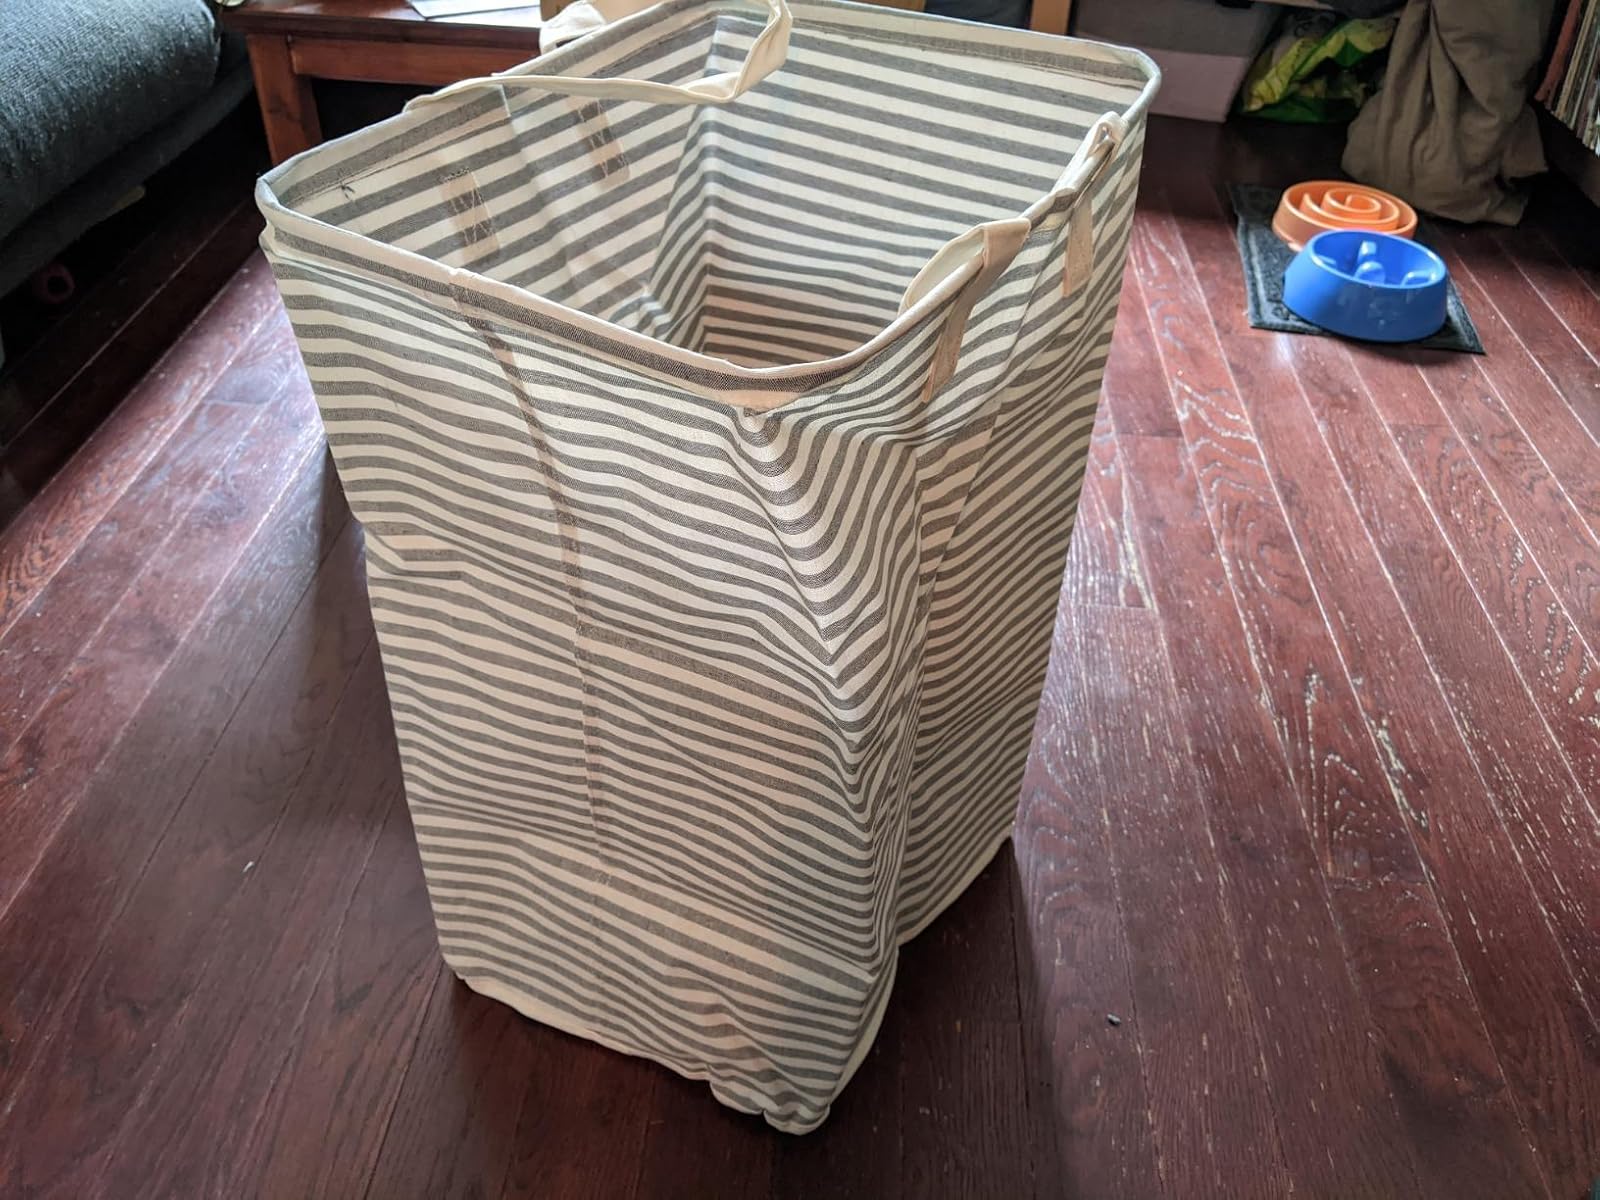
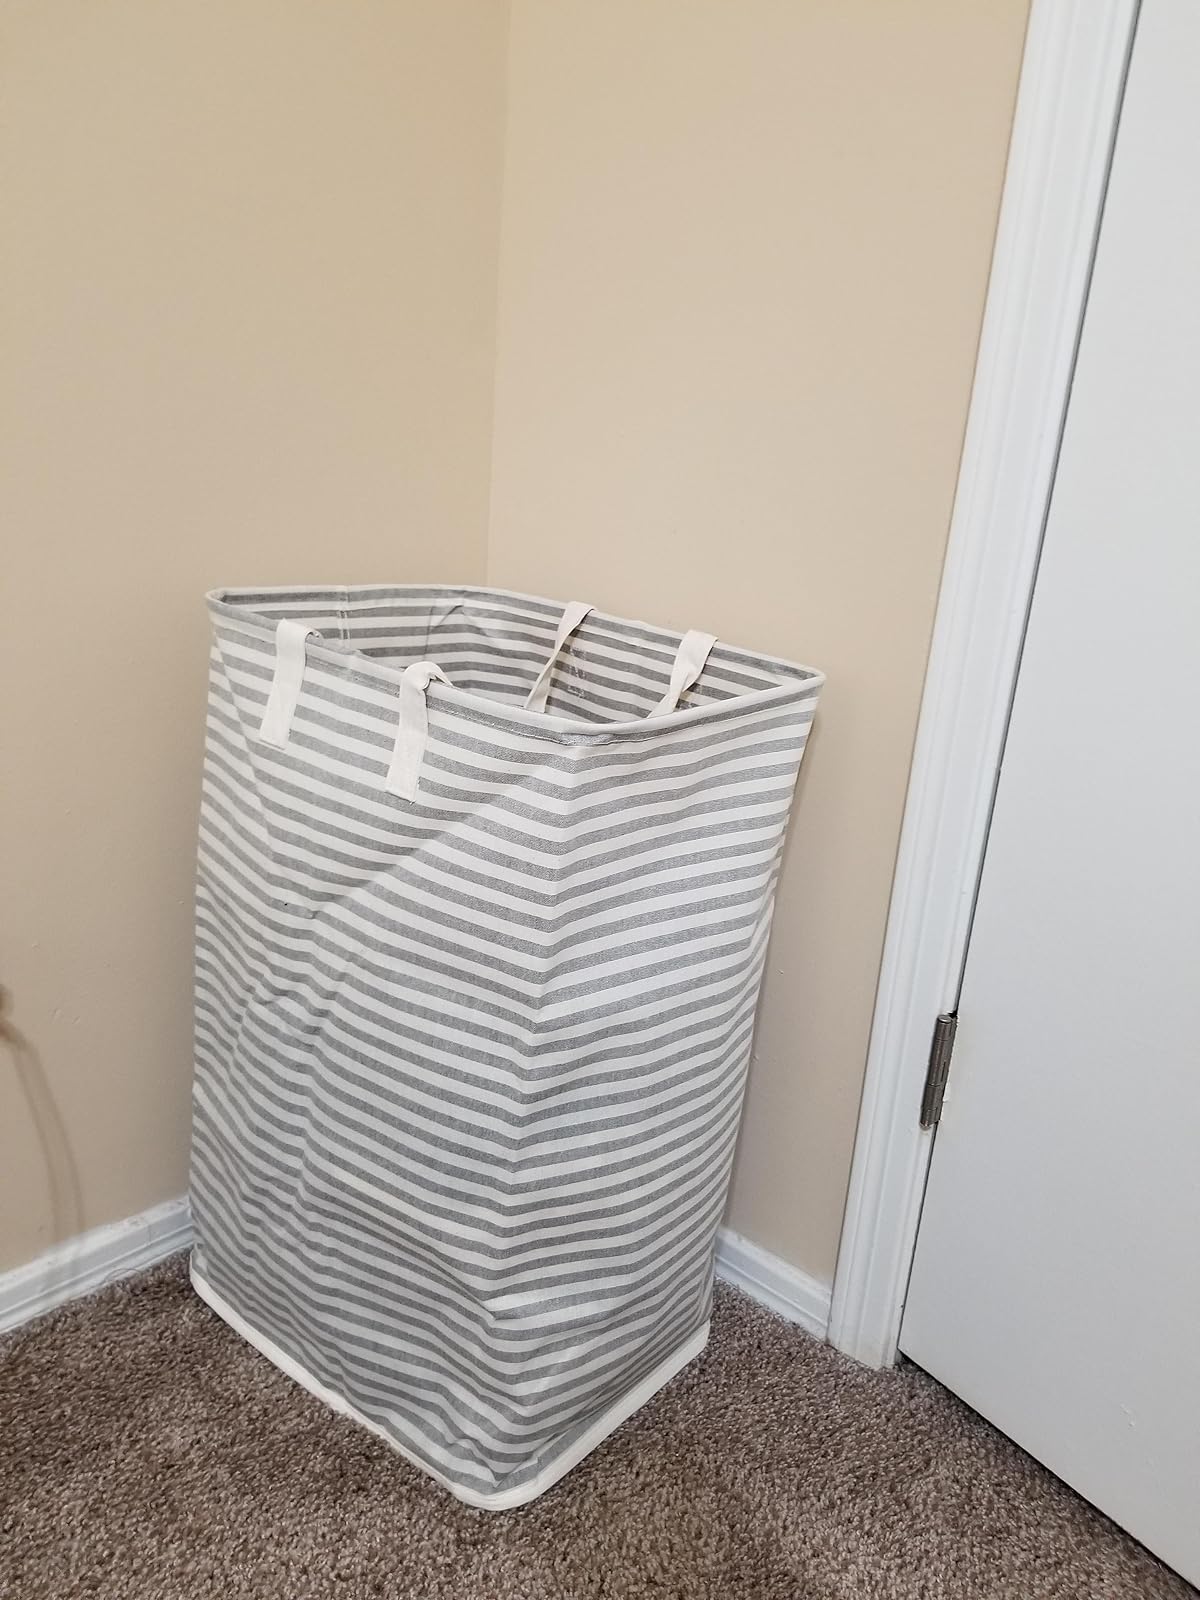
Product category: items_hamper
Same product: yes